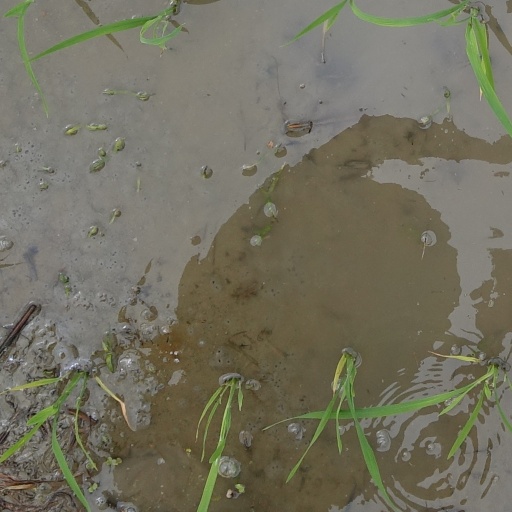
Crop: rice